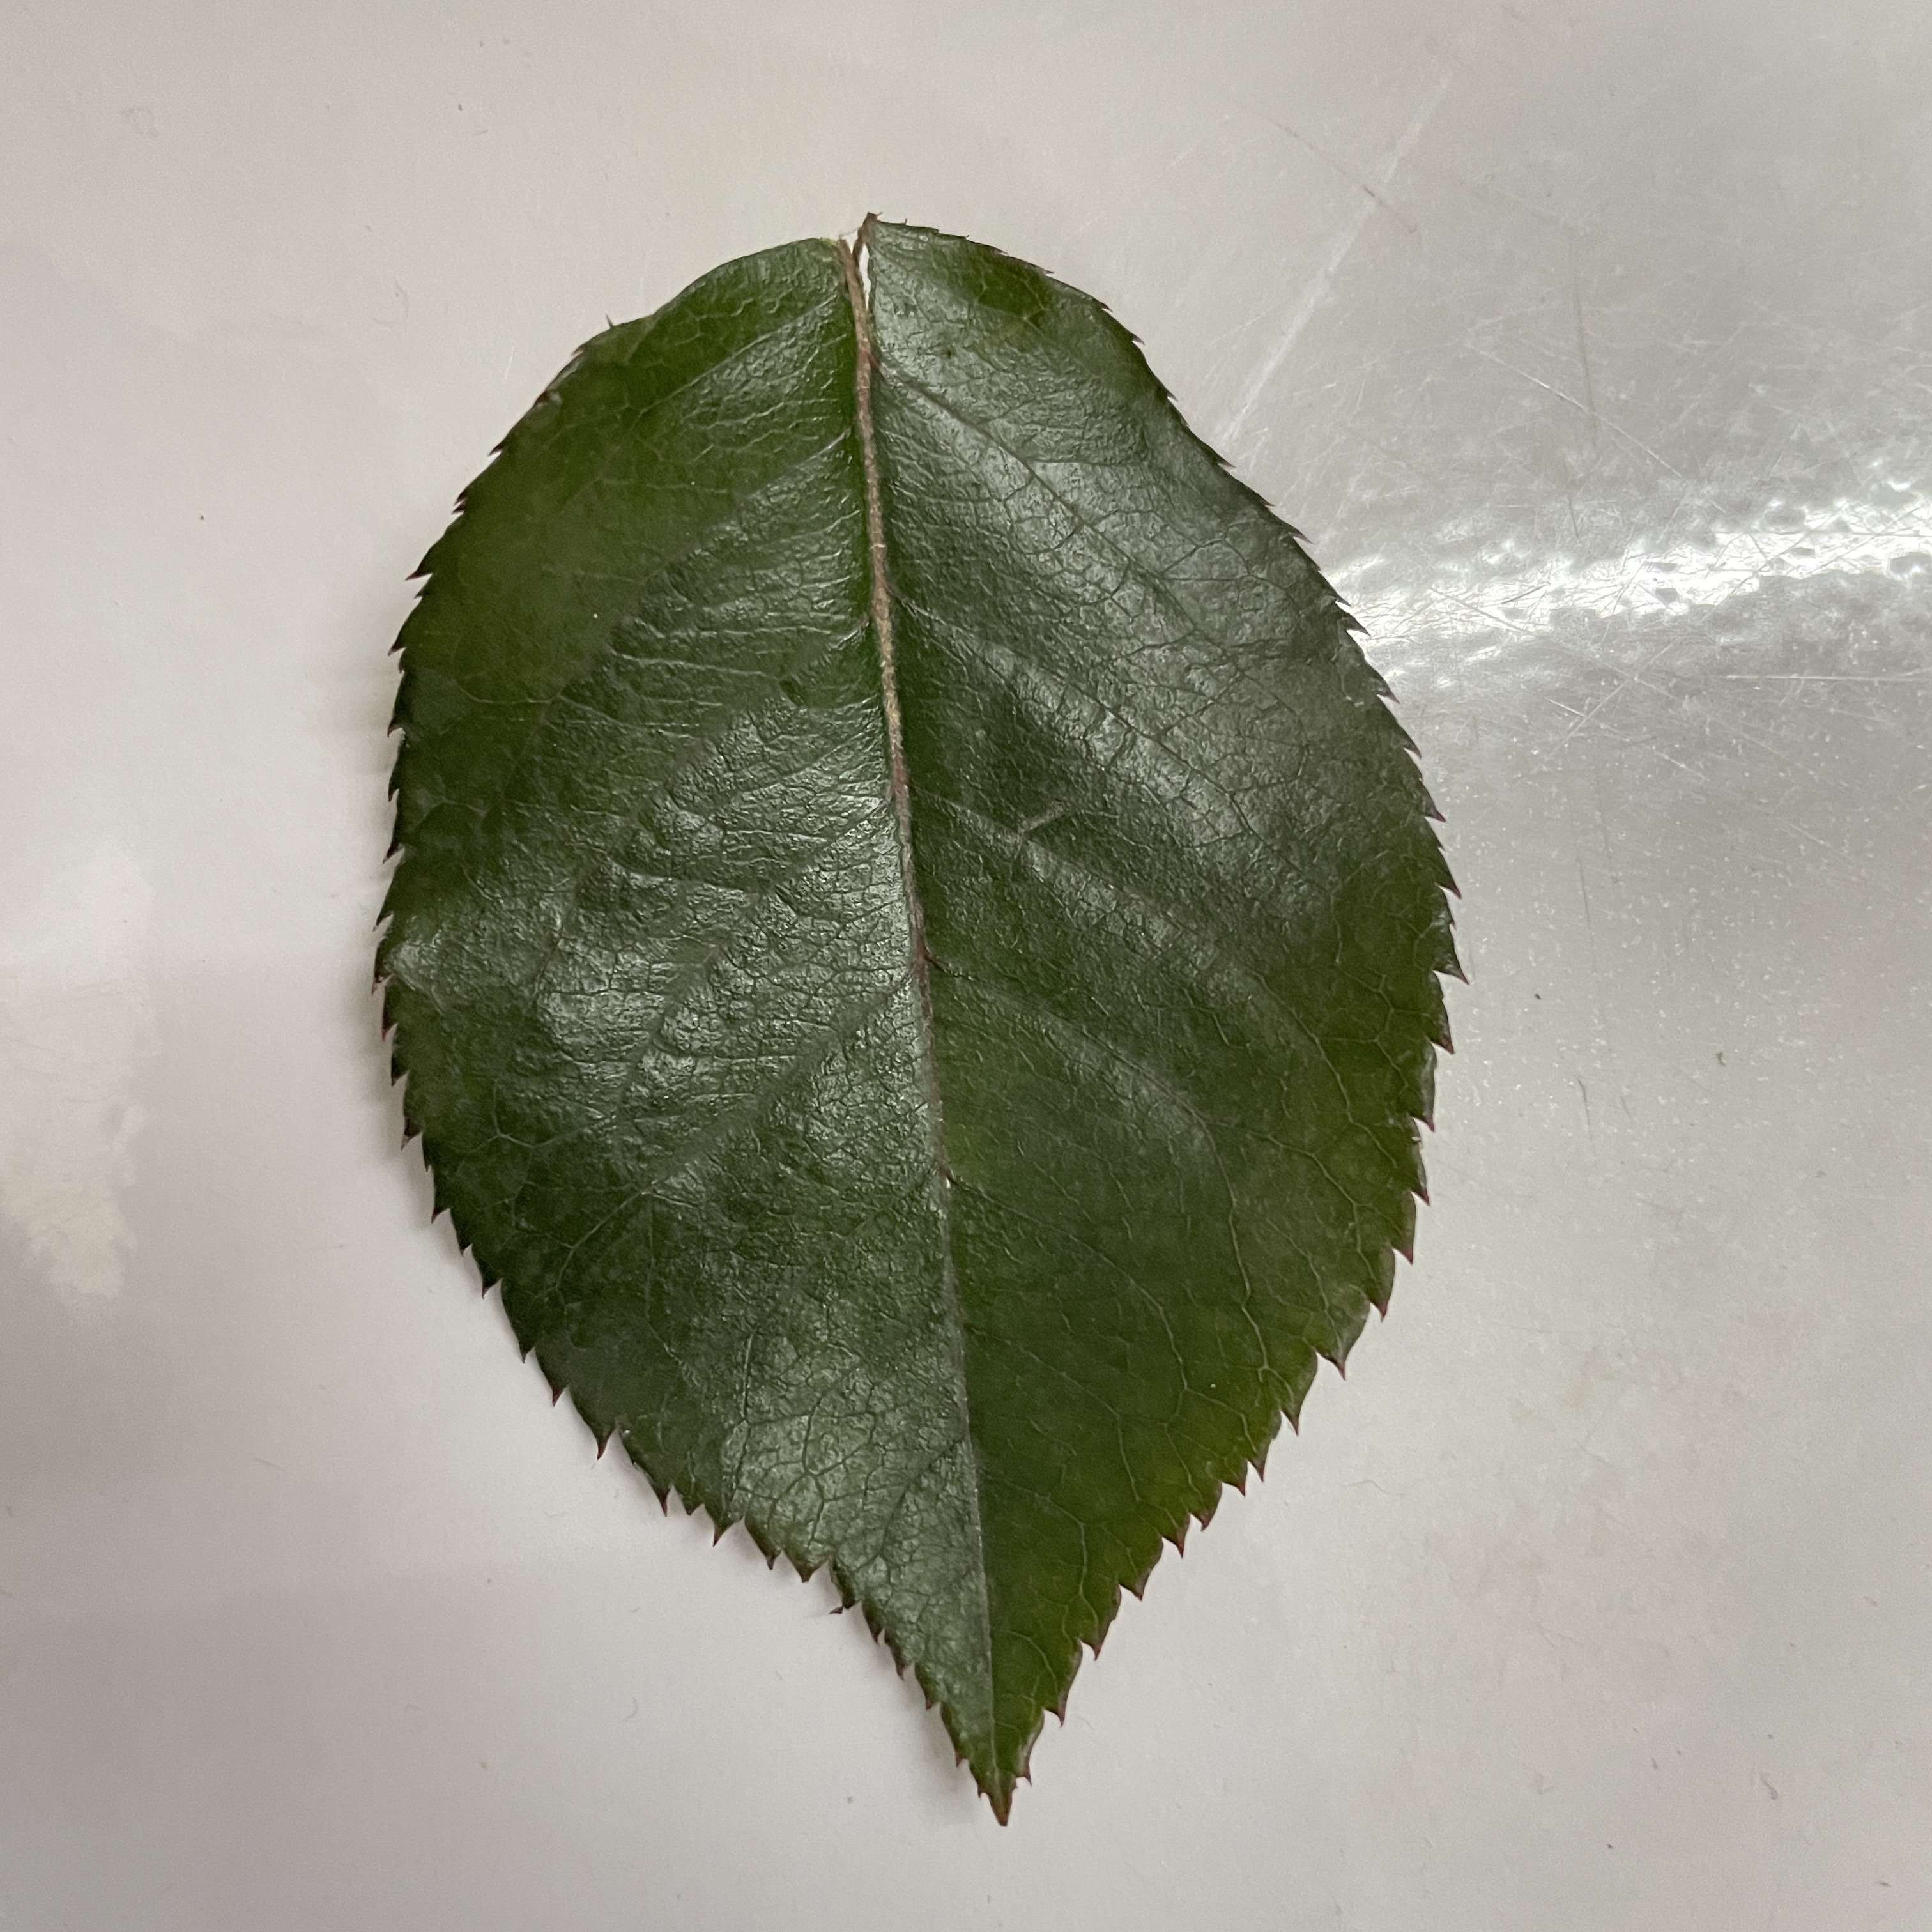
Label: Healthy Leaf